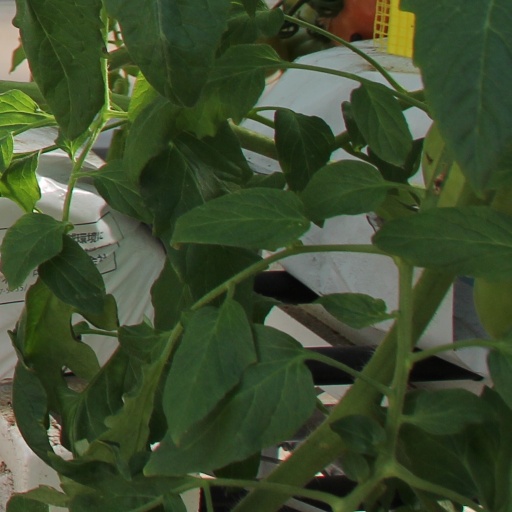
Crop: tomato